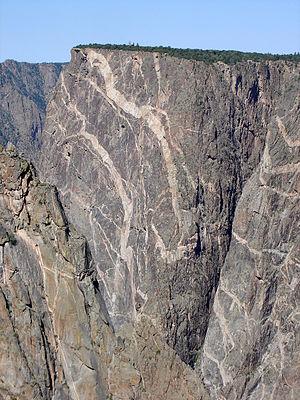
Le Painted Wall est un rempart montagneux américain situé dans le comté de Montrose, au Colorado. Cette section du Black Canyon of the Gunnison protégée au sein du parc national de Black Canyon of the Gunnison ainsi que de la Black Canyon of the Gunnison Wilderness constitue le plus haut à-pic de son État.